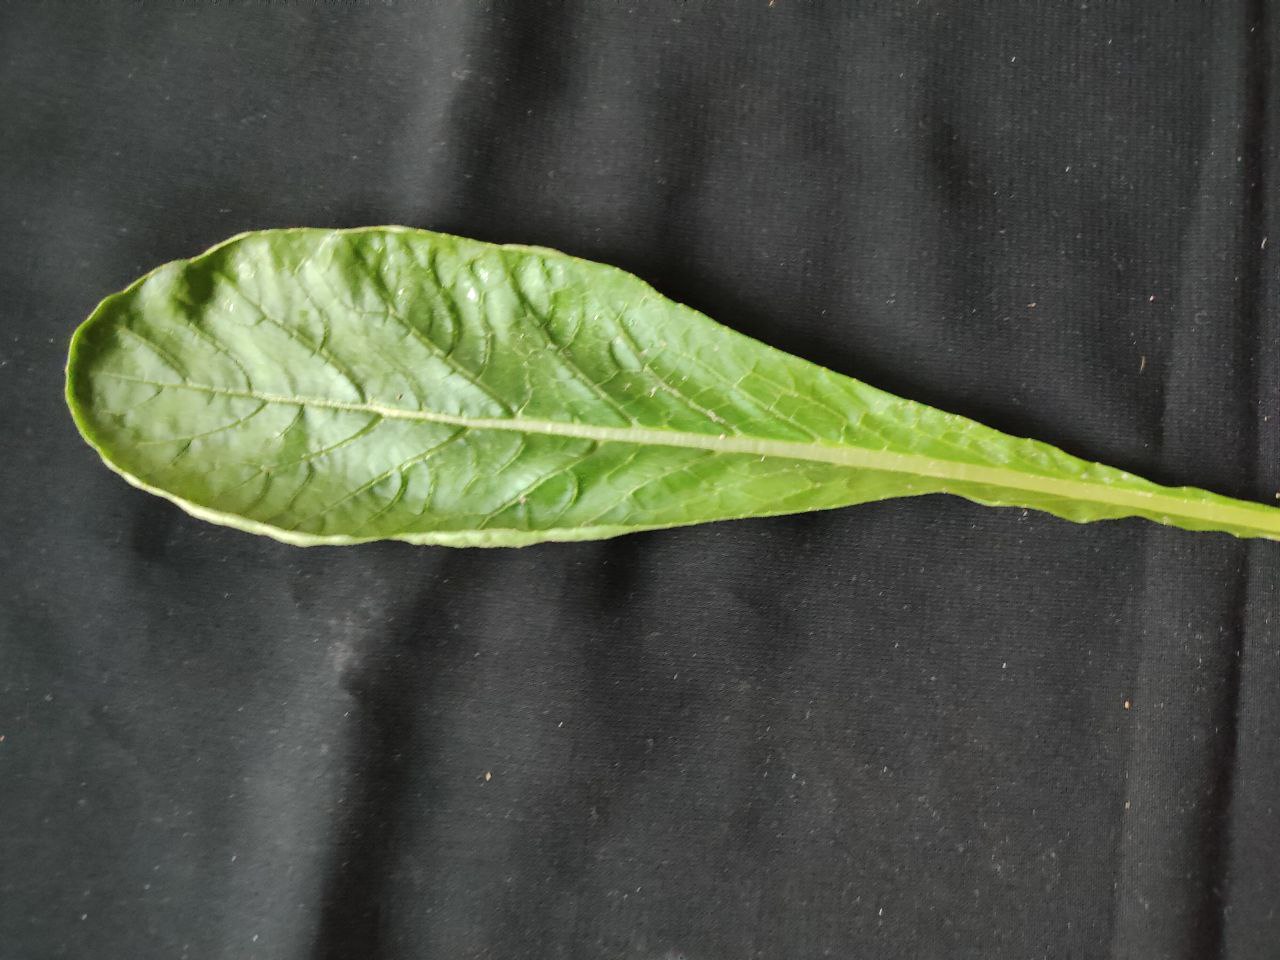
Label: Fresh leaf